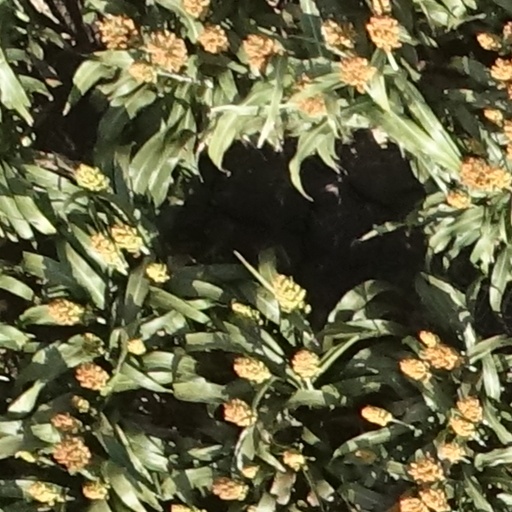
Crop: sorghum